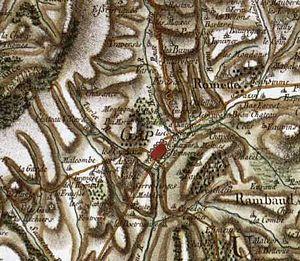
Carte de Cassini, fin du XVIII siècle( 1777).Ville de Gap( Hautes-Alpes) et les environs à cette époque
Gap est une commune française située dans la région Provence-Alpes-Côte d'Azur, chef-lieu du département des Hautes-Alpes. La ville est historiquement rattachée au Dauphiné. Ses habitants sont appelés les Gapençais.